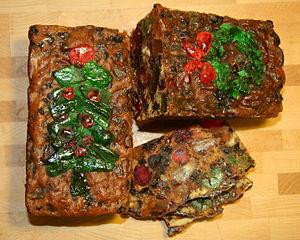
Un cake ou gâteau aux fruits est un gâteau de forme ronde ou rectangulaire, contenant des raisins secs et des fruits confits, que l'on sert en tranches. Le mot « cake » s'est étendu à un gâteau salé de même forme, fait avec des légumes, des olives, du jambon, etc. On parle alors de « cake salé ».